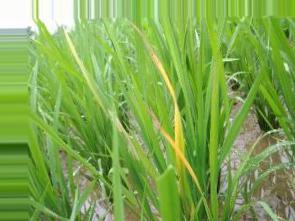
Nhãn: Tungro virus